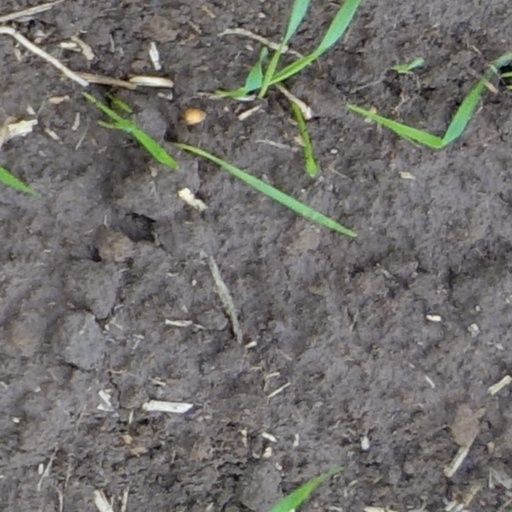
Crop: wheat